Jesus Is King

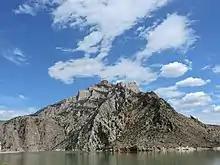
In September 2019, West returned to Wyoming to finish "Jesus Is King", the same state where he recorded his previous solo album "Ye" (2018).

In May 2019, West invited Pusha T and the latter's brother, fellow American rapper No Malice, to Wyoming, the same state where West recorded his previous two albums "Ye" and "Kids See Ghosts". Pusha T and No Malice were reunited as their duo Clipse. A feature from the duo was requested by West, though Pusha T had been unsure about whether or not No Malice would say yes to the two of them collaborating as Clipse. Their feature on "Use This Gospel" marked the first time in five years since No Malice stated that the duo would never perform together again. West no longer wanted to rap on the album until he was persuaded by No Malice. West also spoke to Tyson about quitting rapping because he viewed it as "the devil's music," to which Tyson suggested that West rap for God. Tyson was invited to weigh in on how to include Christian elements within the album.